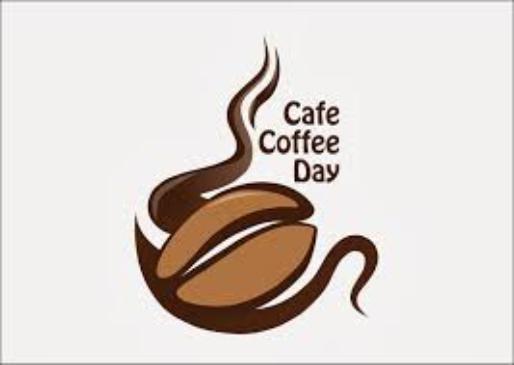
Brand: Cafe Coffee Day
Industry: Food